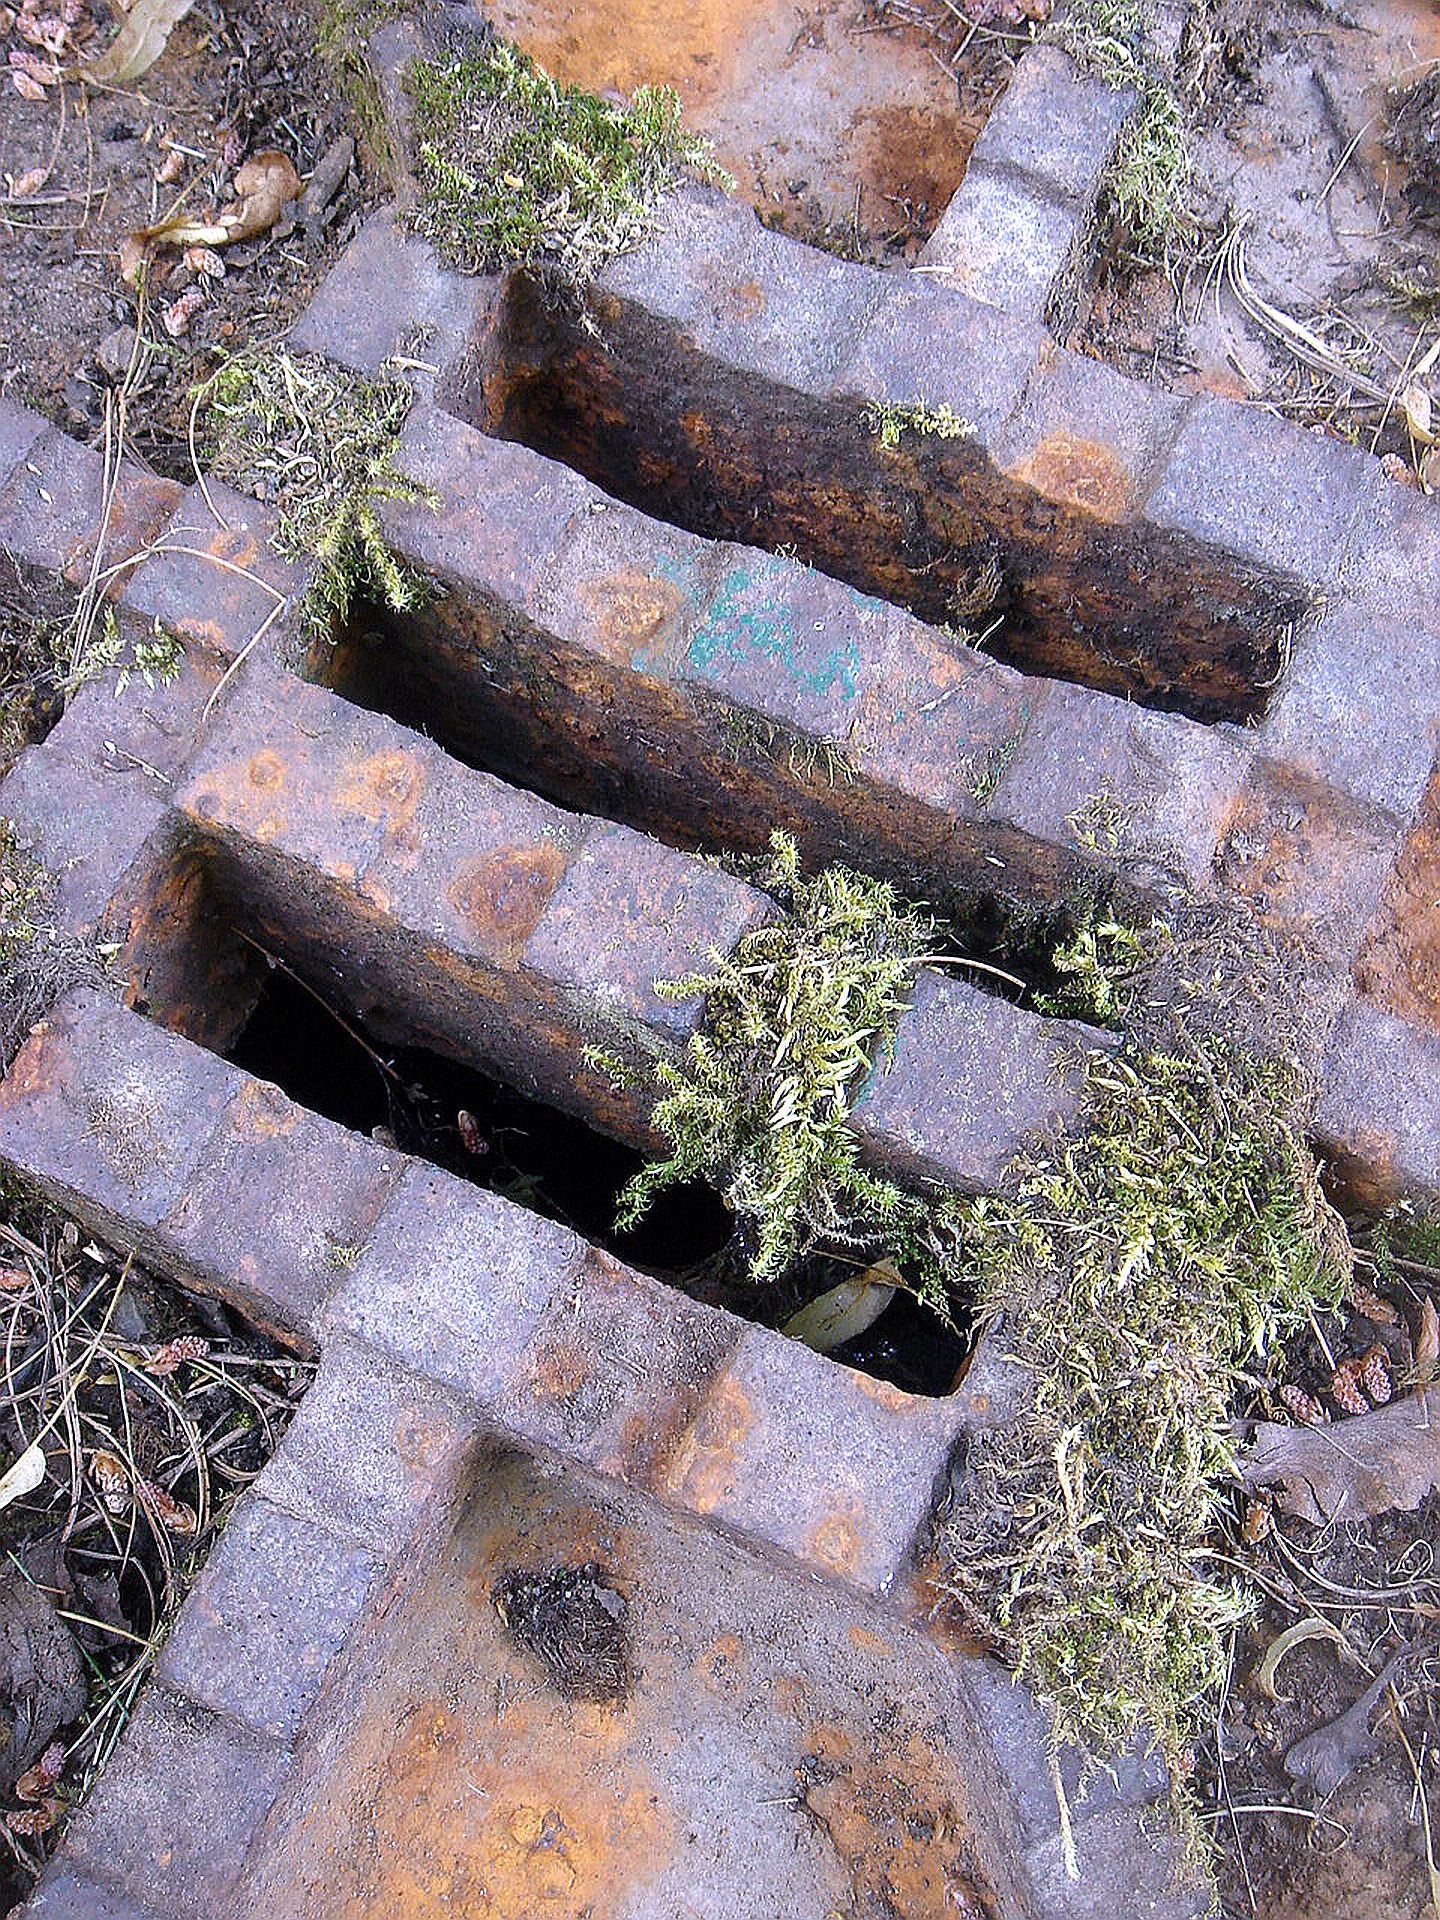
grass, rock, track, hole, wall, metal, soil, garden, brick, material, grave, geology, waste, channel, pollution